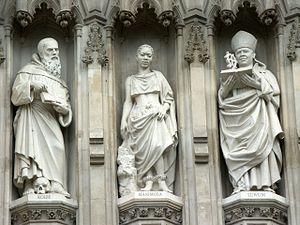
Martyrs sur la façade de la Westminster Abbey à Londres Manche Masemola entre Maximilian Kolbe et Janani Luwum
Janani Jakaliya Luwum a été archevêque de l'Église d'Ouganda de 1974 à 1977. Il a vraisemblablement été assassiné sur ordre du président Idi Amin.
Manche Masemola est une jeune fille sud-africaine, martyrisée à 14 ans pour sa foi chrétienne. L'Église anglicane d'Afrique du Sud l'a inscrite à son calendrier des saints à la date du 4 février. Elle est représentée parmi les dix martyrs chrétiens du XXᵉ siècle sur le portail de l'abbaye de Westminster.